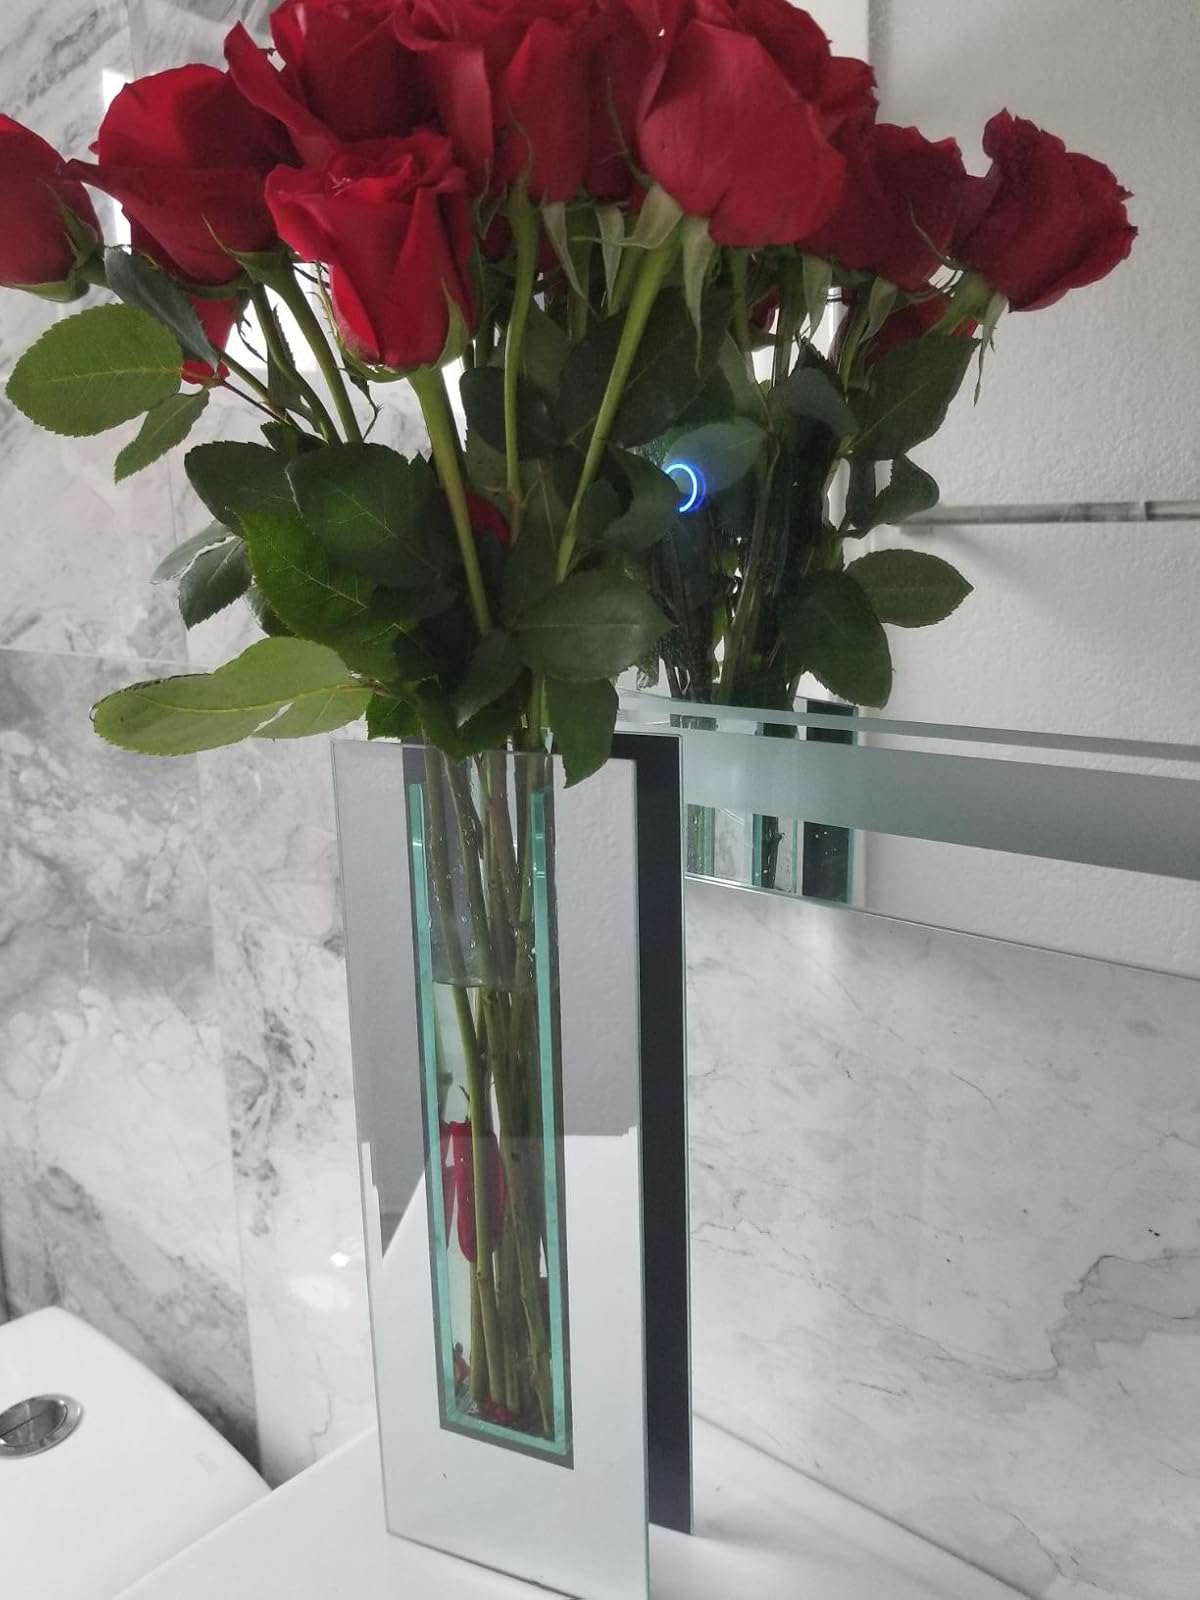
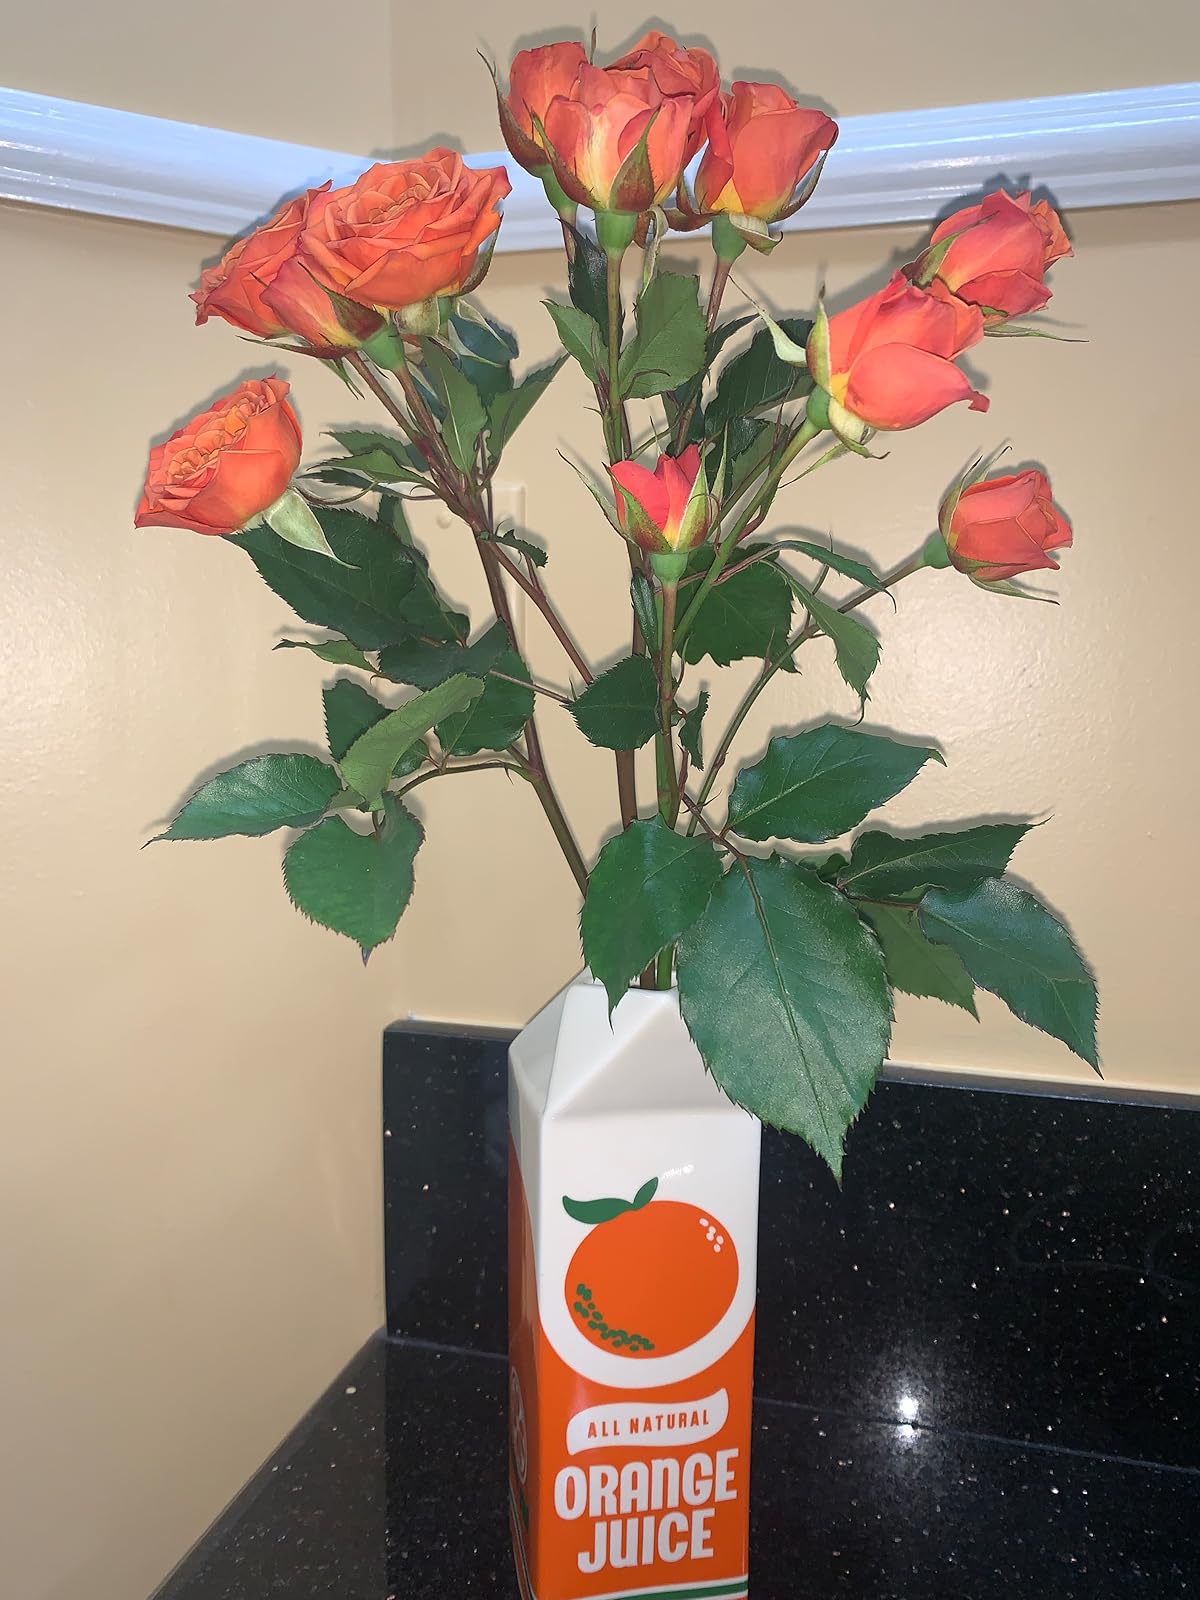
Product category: vase
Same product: no